Lectionary 152

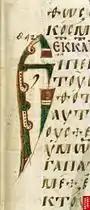
folio 21, decorated initial for epsilon

The manuscript was named "Codex Prusensis" from Bursa (in Anatolia or Bithynia).